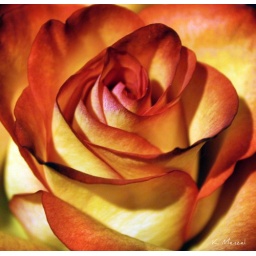
Wishing you all a wonderful Weekend!Taken at yet another flower shop on Church street in SF